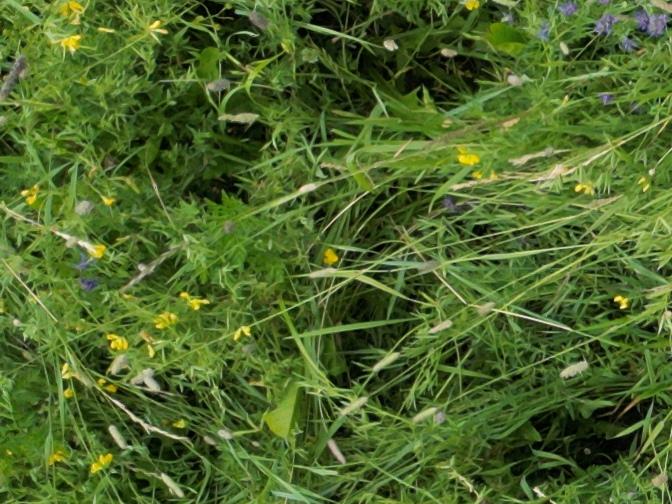
Flowers visible: yarrow flowers